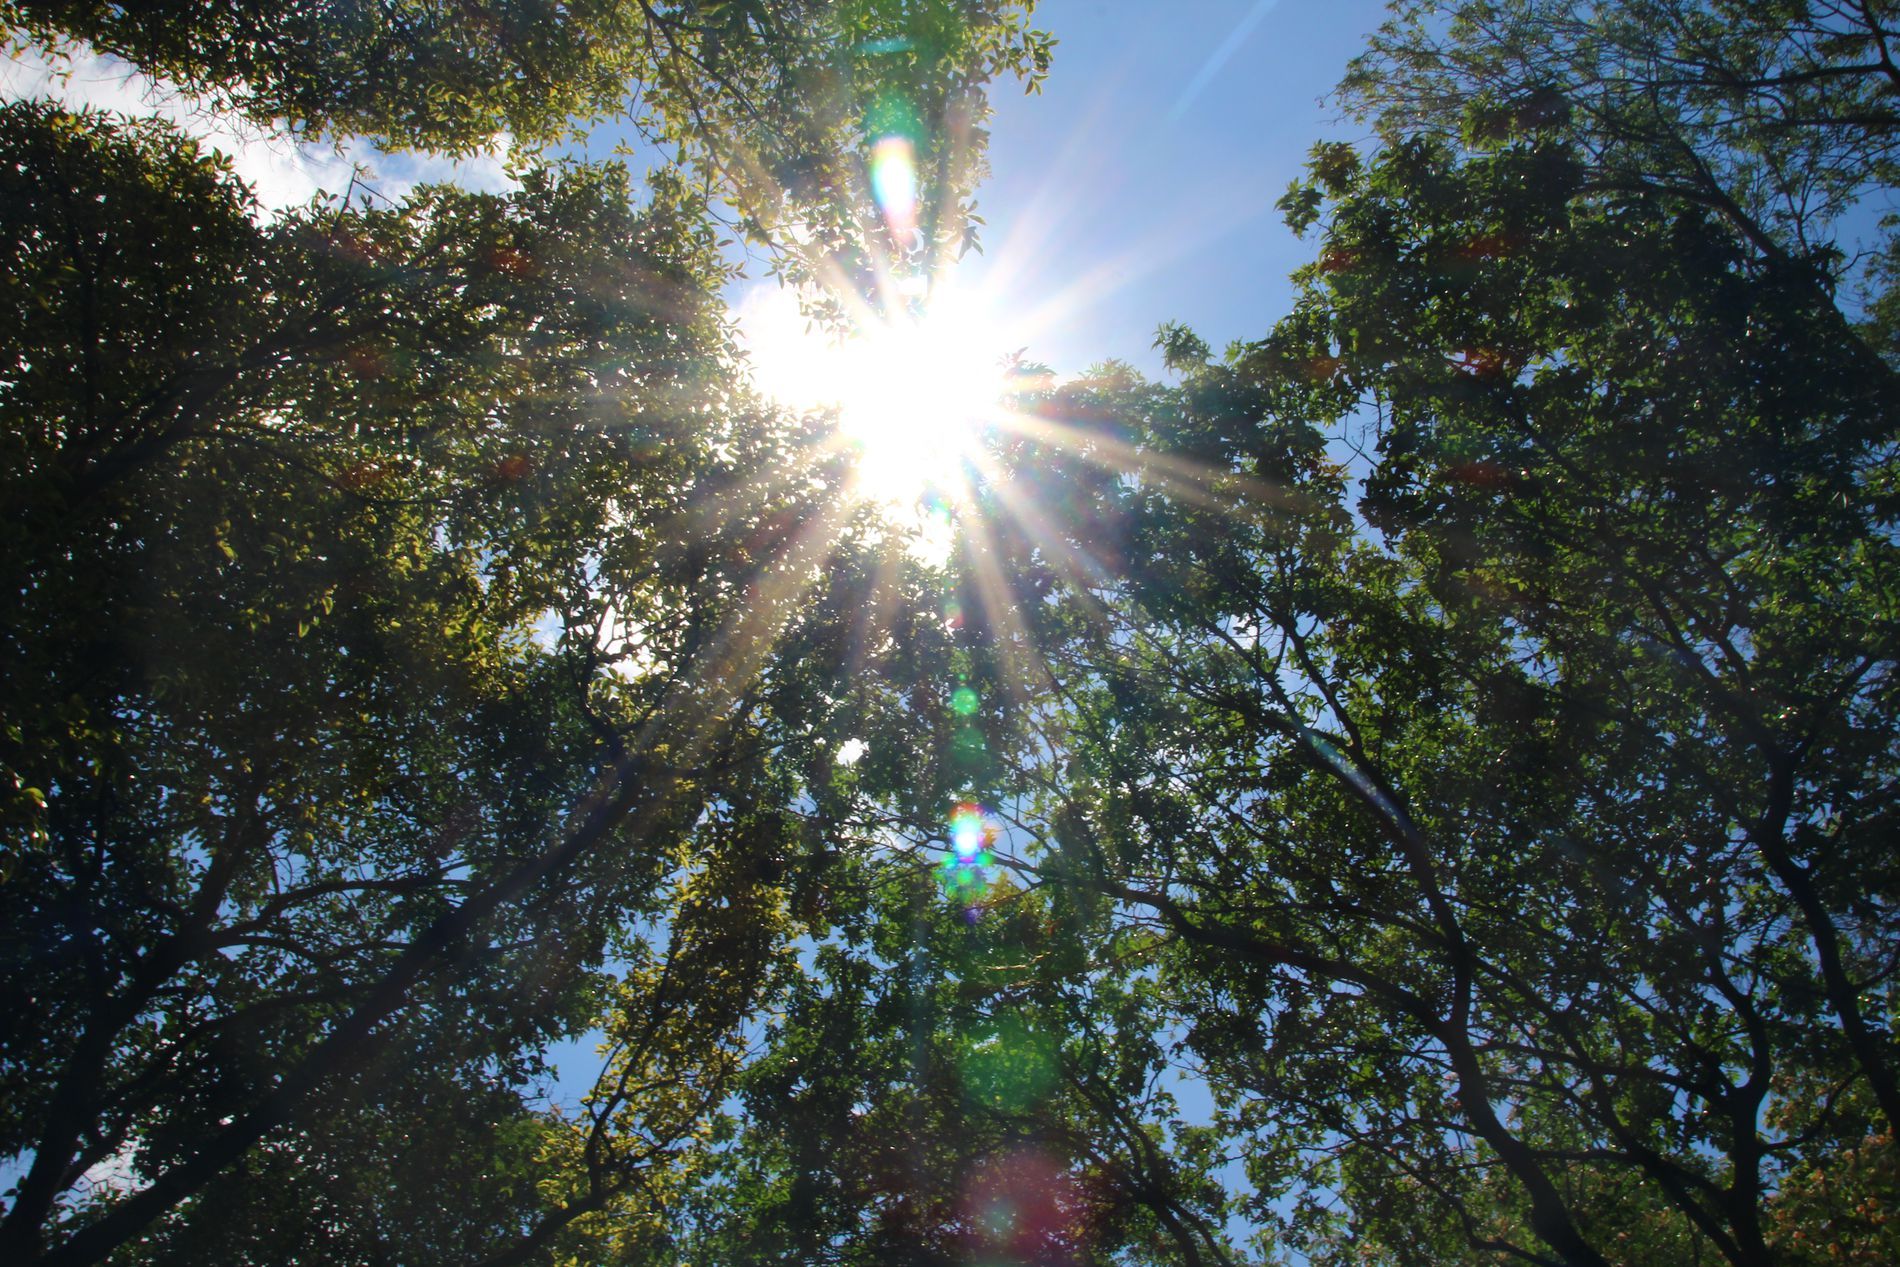
Sunlight Through Trees.
Sunlight shines brightly through the leafy canopy of tall trees, casting rays of light and creating a peaceful, natural scene against a clear blue sky.
a low-angle shot, looking up toward the sky through the trees. The camera captures the sun at the center, with its rays creating a lens flare effect. The trees frame the shot naturally, giving a sense of height and depth, while the sunlight creates a dramatic and warm atmosphere.
Labels: Flare, Light, Sunlight, Plant, Vegetation, Nature, Outdoors, Sky, Sun, Land, Tree, Woodland, Jungle, Grove, Scenery, Rainforest, Landscape, trees
Camera: Canon Canon EOS REBEL T3i
Lens: 18.0 - 250.0 mm, Sigma 18-250mm f/3.5-6.3 DC OS HSM
Aperture: F22
Exposure: 1/100 sec
ISO: 160
Focal length: 18.0 mm